Tupac Shakur

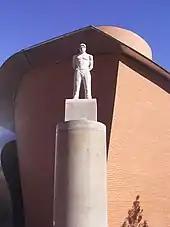
A stone statue of Shakur standing on a tall stone pillar in front of the MARTa Herford museum

On the night of September 7, 1996, Shakur was in Paradise, Nevada, to attend the Bruce Seldon vs. Mike Tyson boxing match with Suge Knight at the MGM Grand. Afterward in the lobby one of Knight's associates spotted Orlando "Baby Lane" Anderson, a Southside Compton Crip, and told Shakur he had tried to rob them earlier that year. The hotel's surveillance footage shows the ensuing assault on Anderson. Shakur soon stopped by his hotel room and then headed with Knight to his Death Row nightclub, Club 662, in a black BMW 750iL sedan, part of a larger convoy.